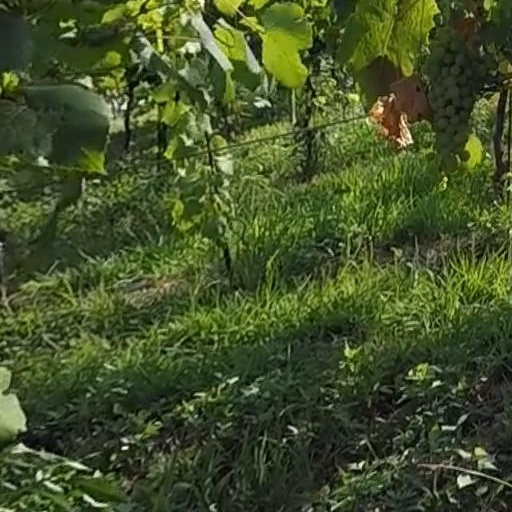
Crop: grape